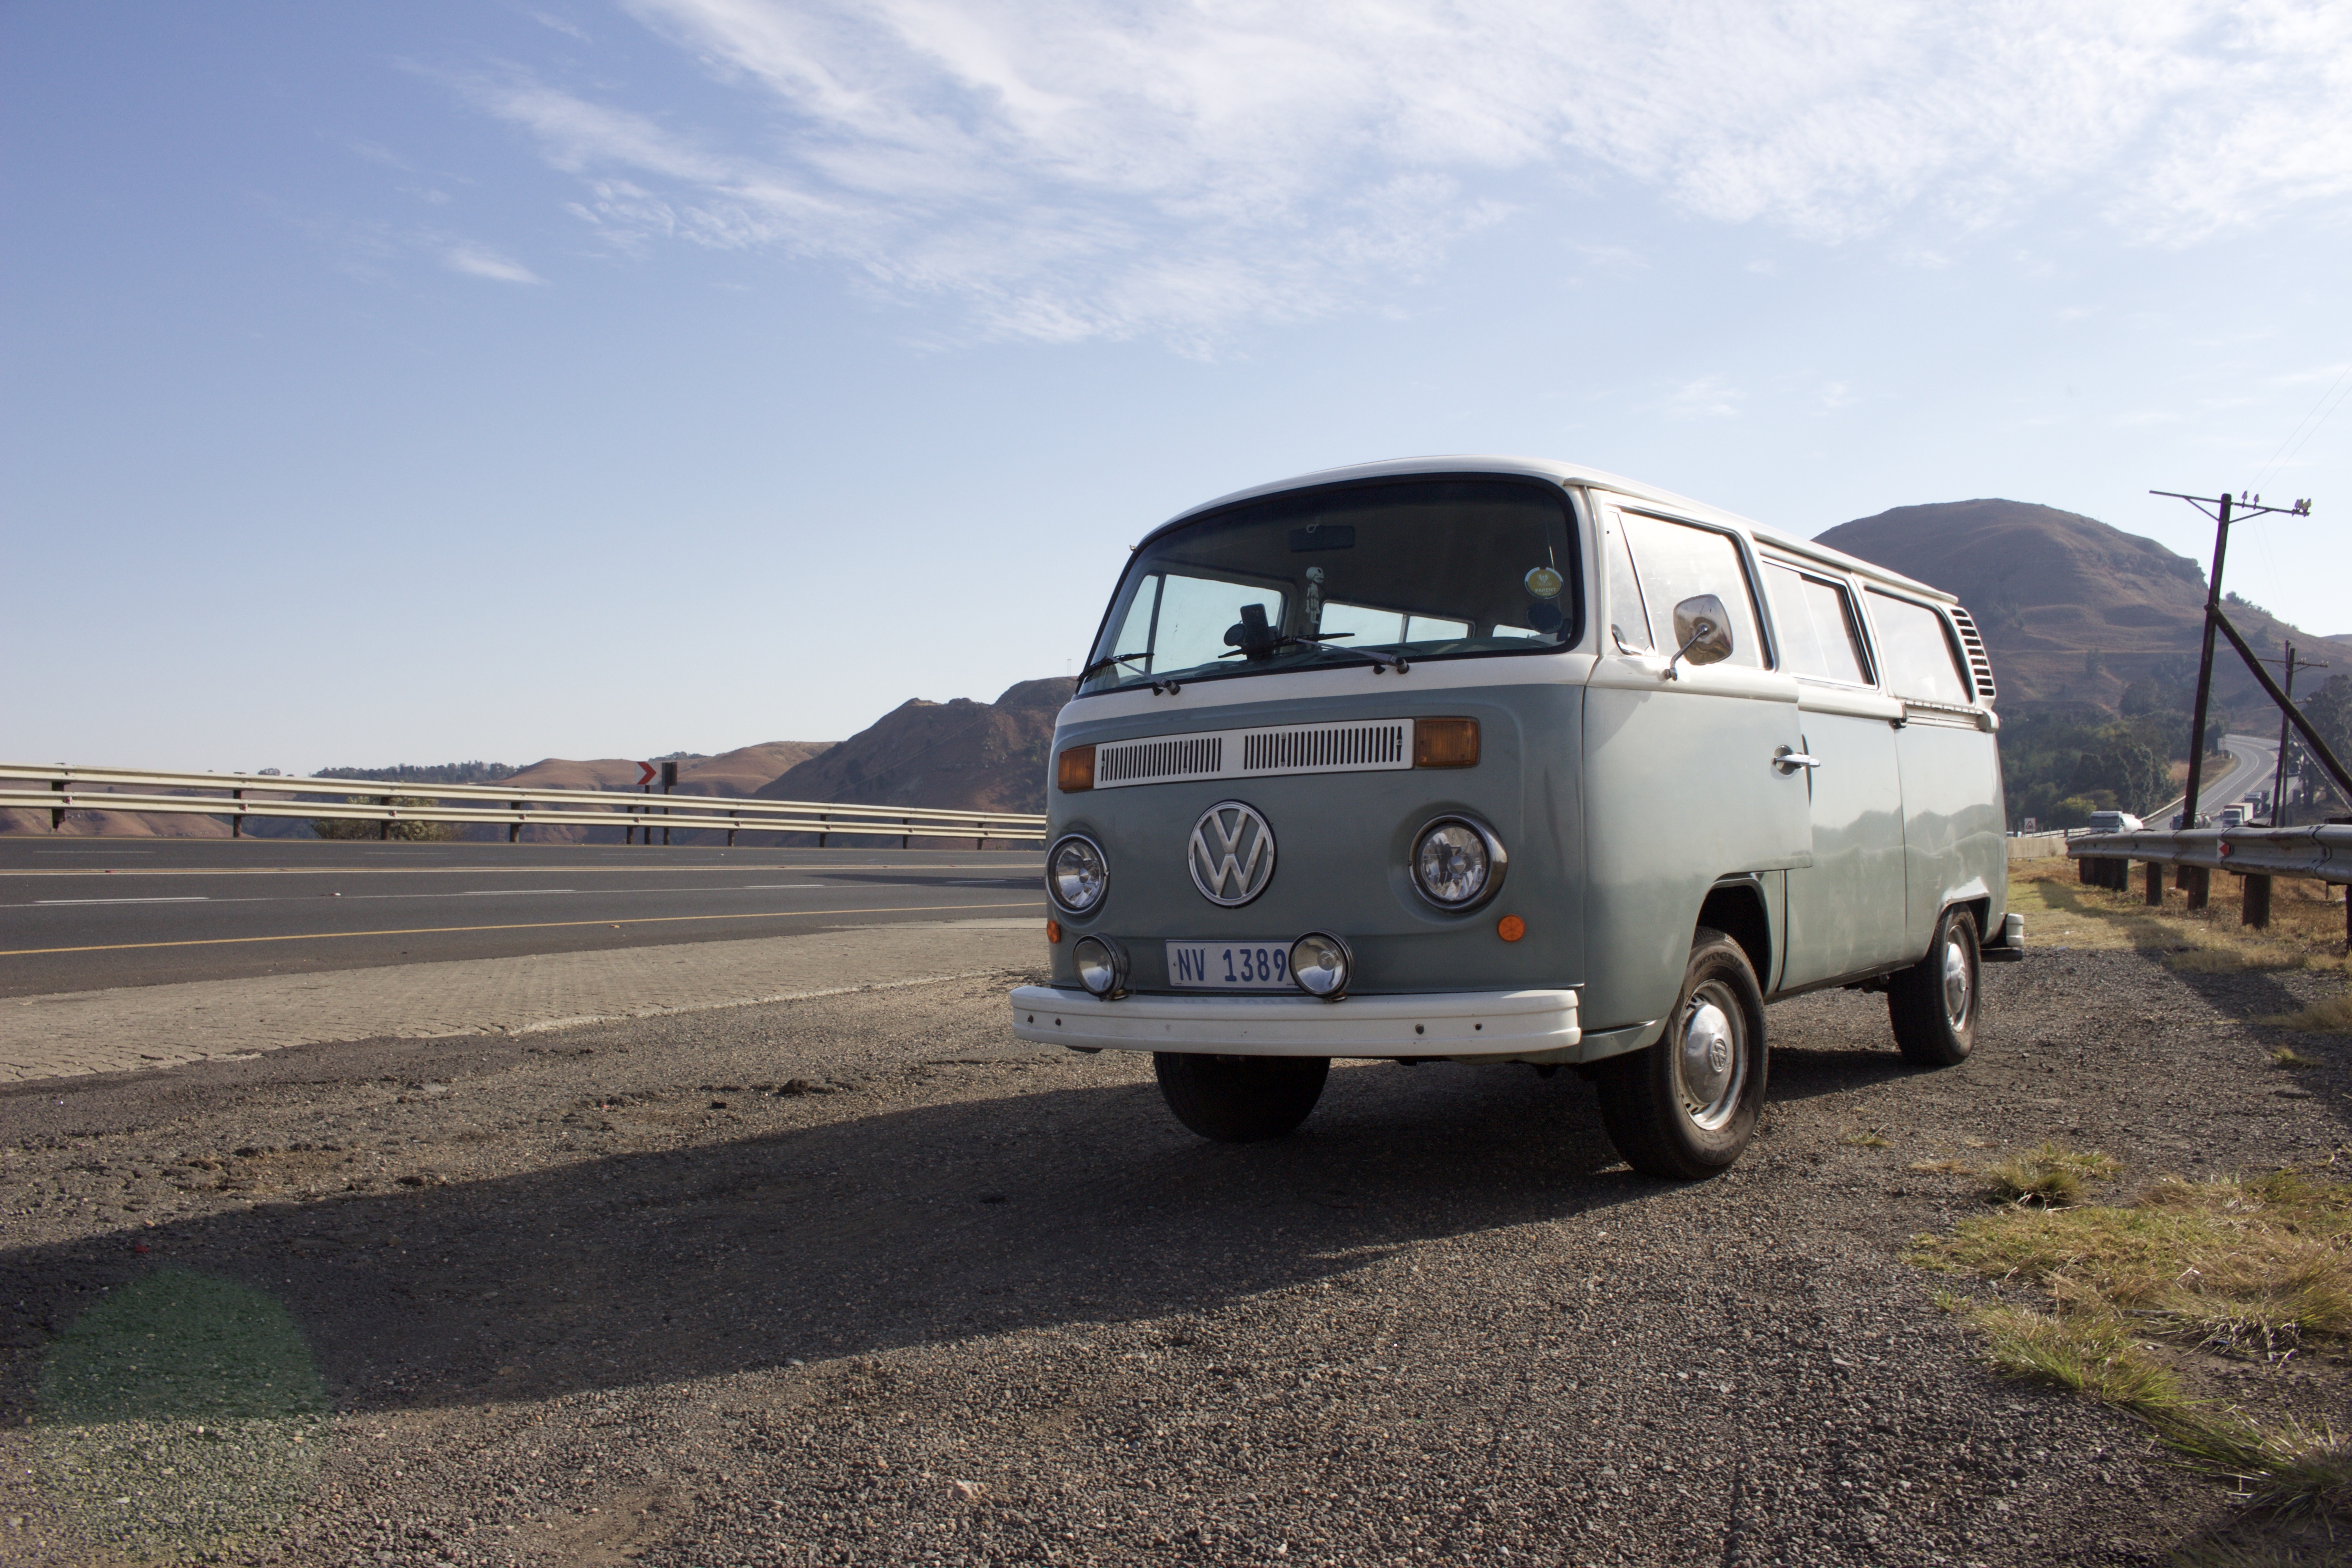
mountain, car, vintage, volkswagen, van, transport, vehicle, scenery, motor vehicle, road trip, minibus, south africa, land vehicle, recreational vehicle, automobile make, compact car, van reenens pass